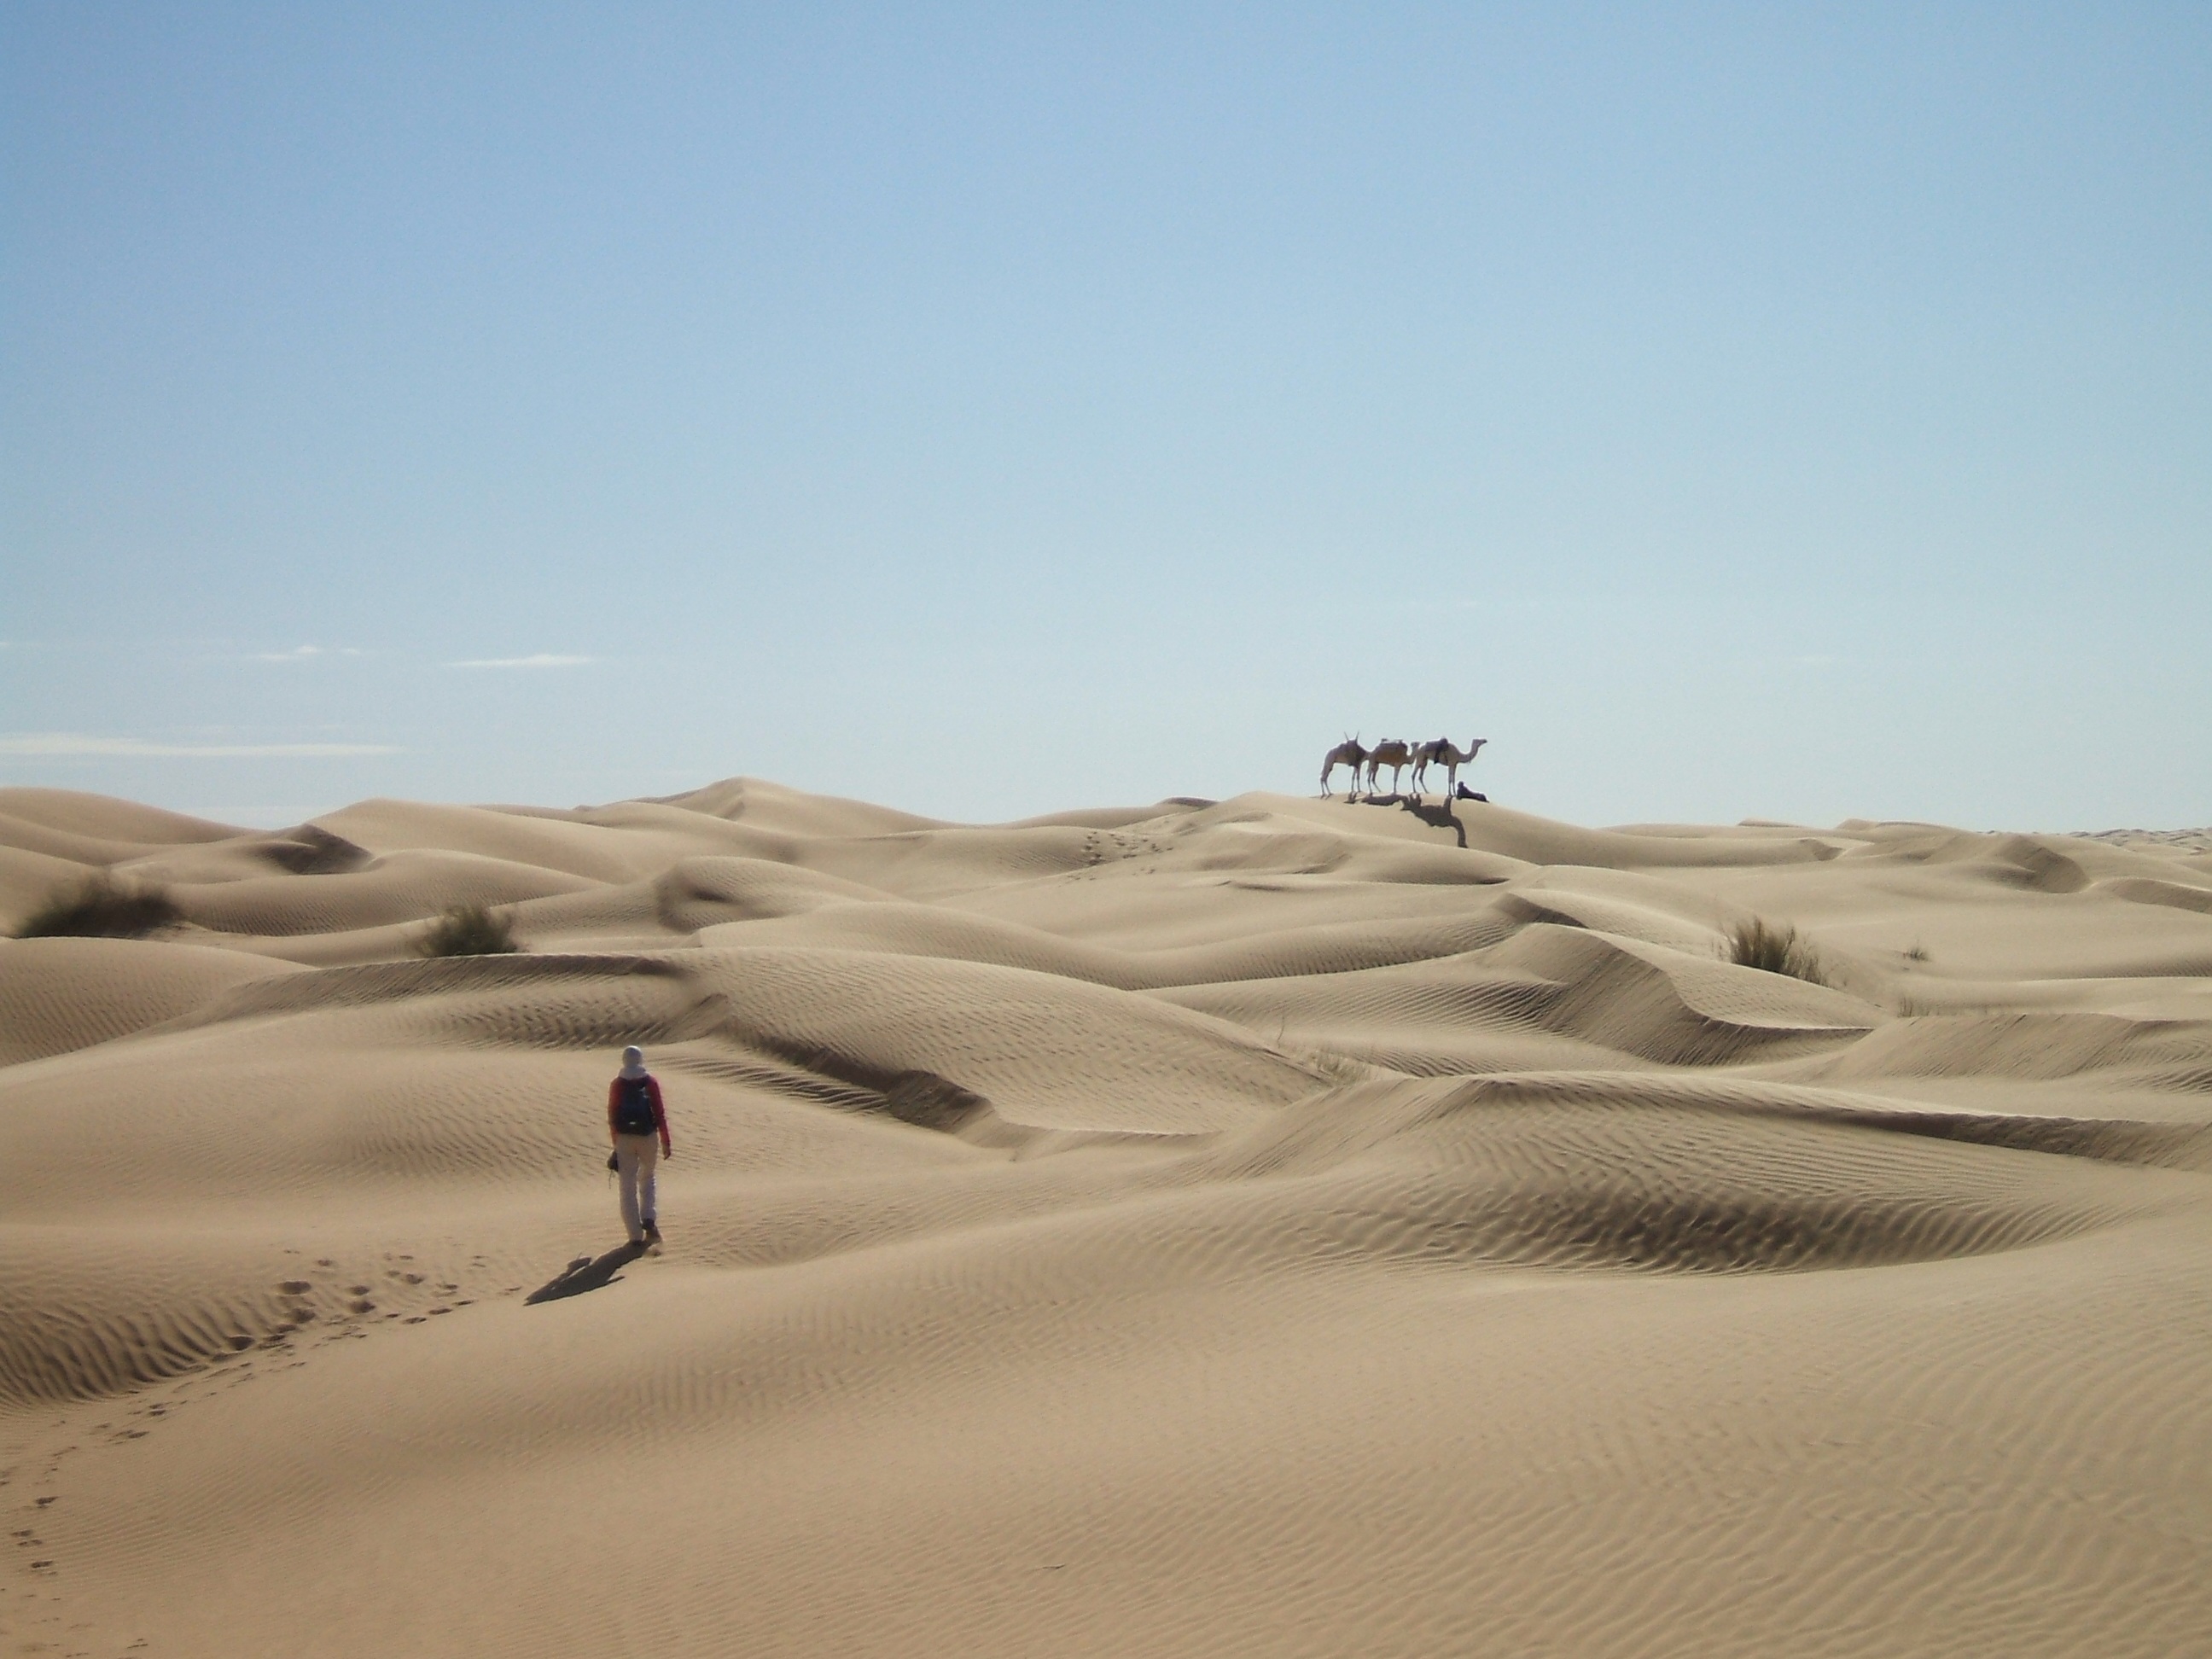
landscape, sand, desert, dune, material, dromedary, dunes, wide, habitat, ecosystem, caravan, sahara, wadi, landform, erg, natural environment, geographical feature, aeolian landform